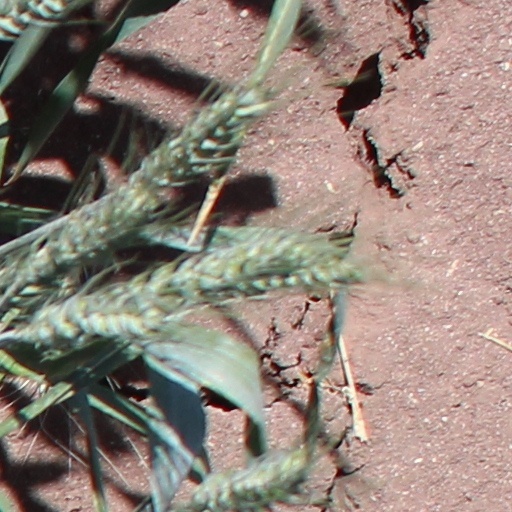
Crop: wheat